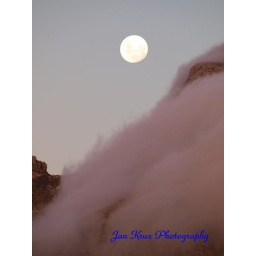
rising above table mountain